Foveon X3 sensor

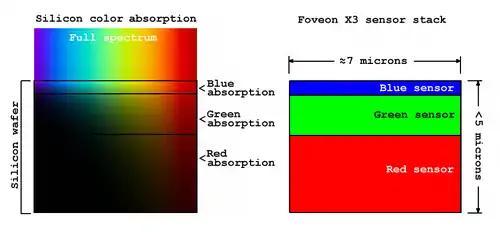
Wavelength-dependent absorption in silicon and the Foveon X3 sensor. See text for explanation.

The diagram to the right depicts how the Foveon X3 sensor works. The image on the left shows the absorption of colors for each wavelength as it passes through the silicon wafer. The image on the right shows a layered sensor stack depicting the colors it detects at each absorption level for each output pixel. The sensor colors shown are only examples. In practice, the color attributes of each output pixel using this sensor result from the camera's image processing algorithms, which use a matrix process to construct a single RGB color from all the data sensed by the photodiode stack.